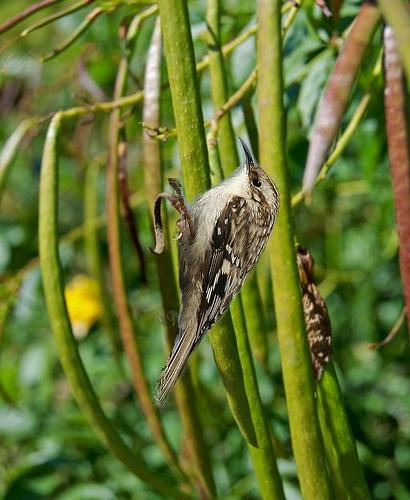
Bird species: Brown_Creeper
Bird type: landbird
Background: land